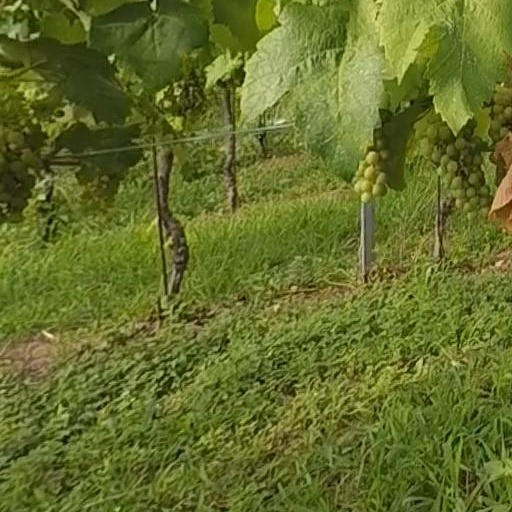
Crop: grape